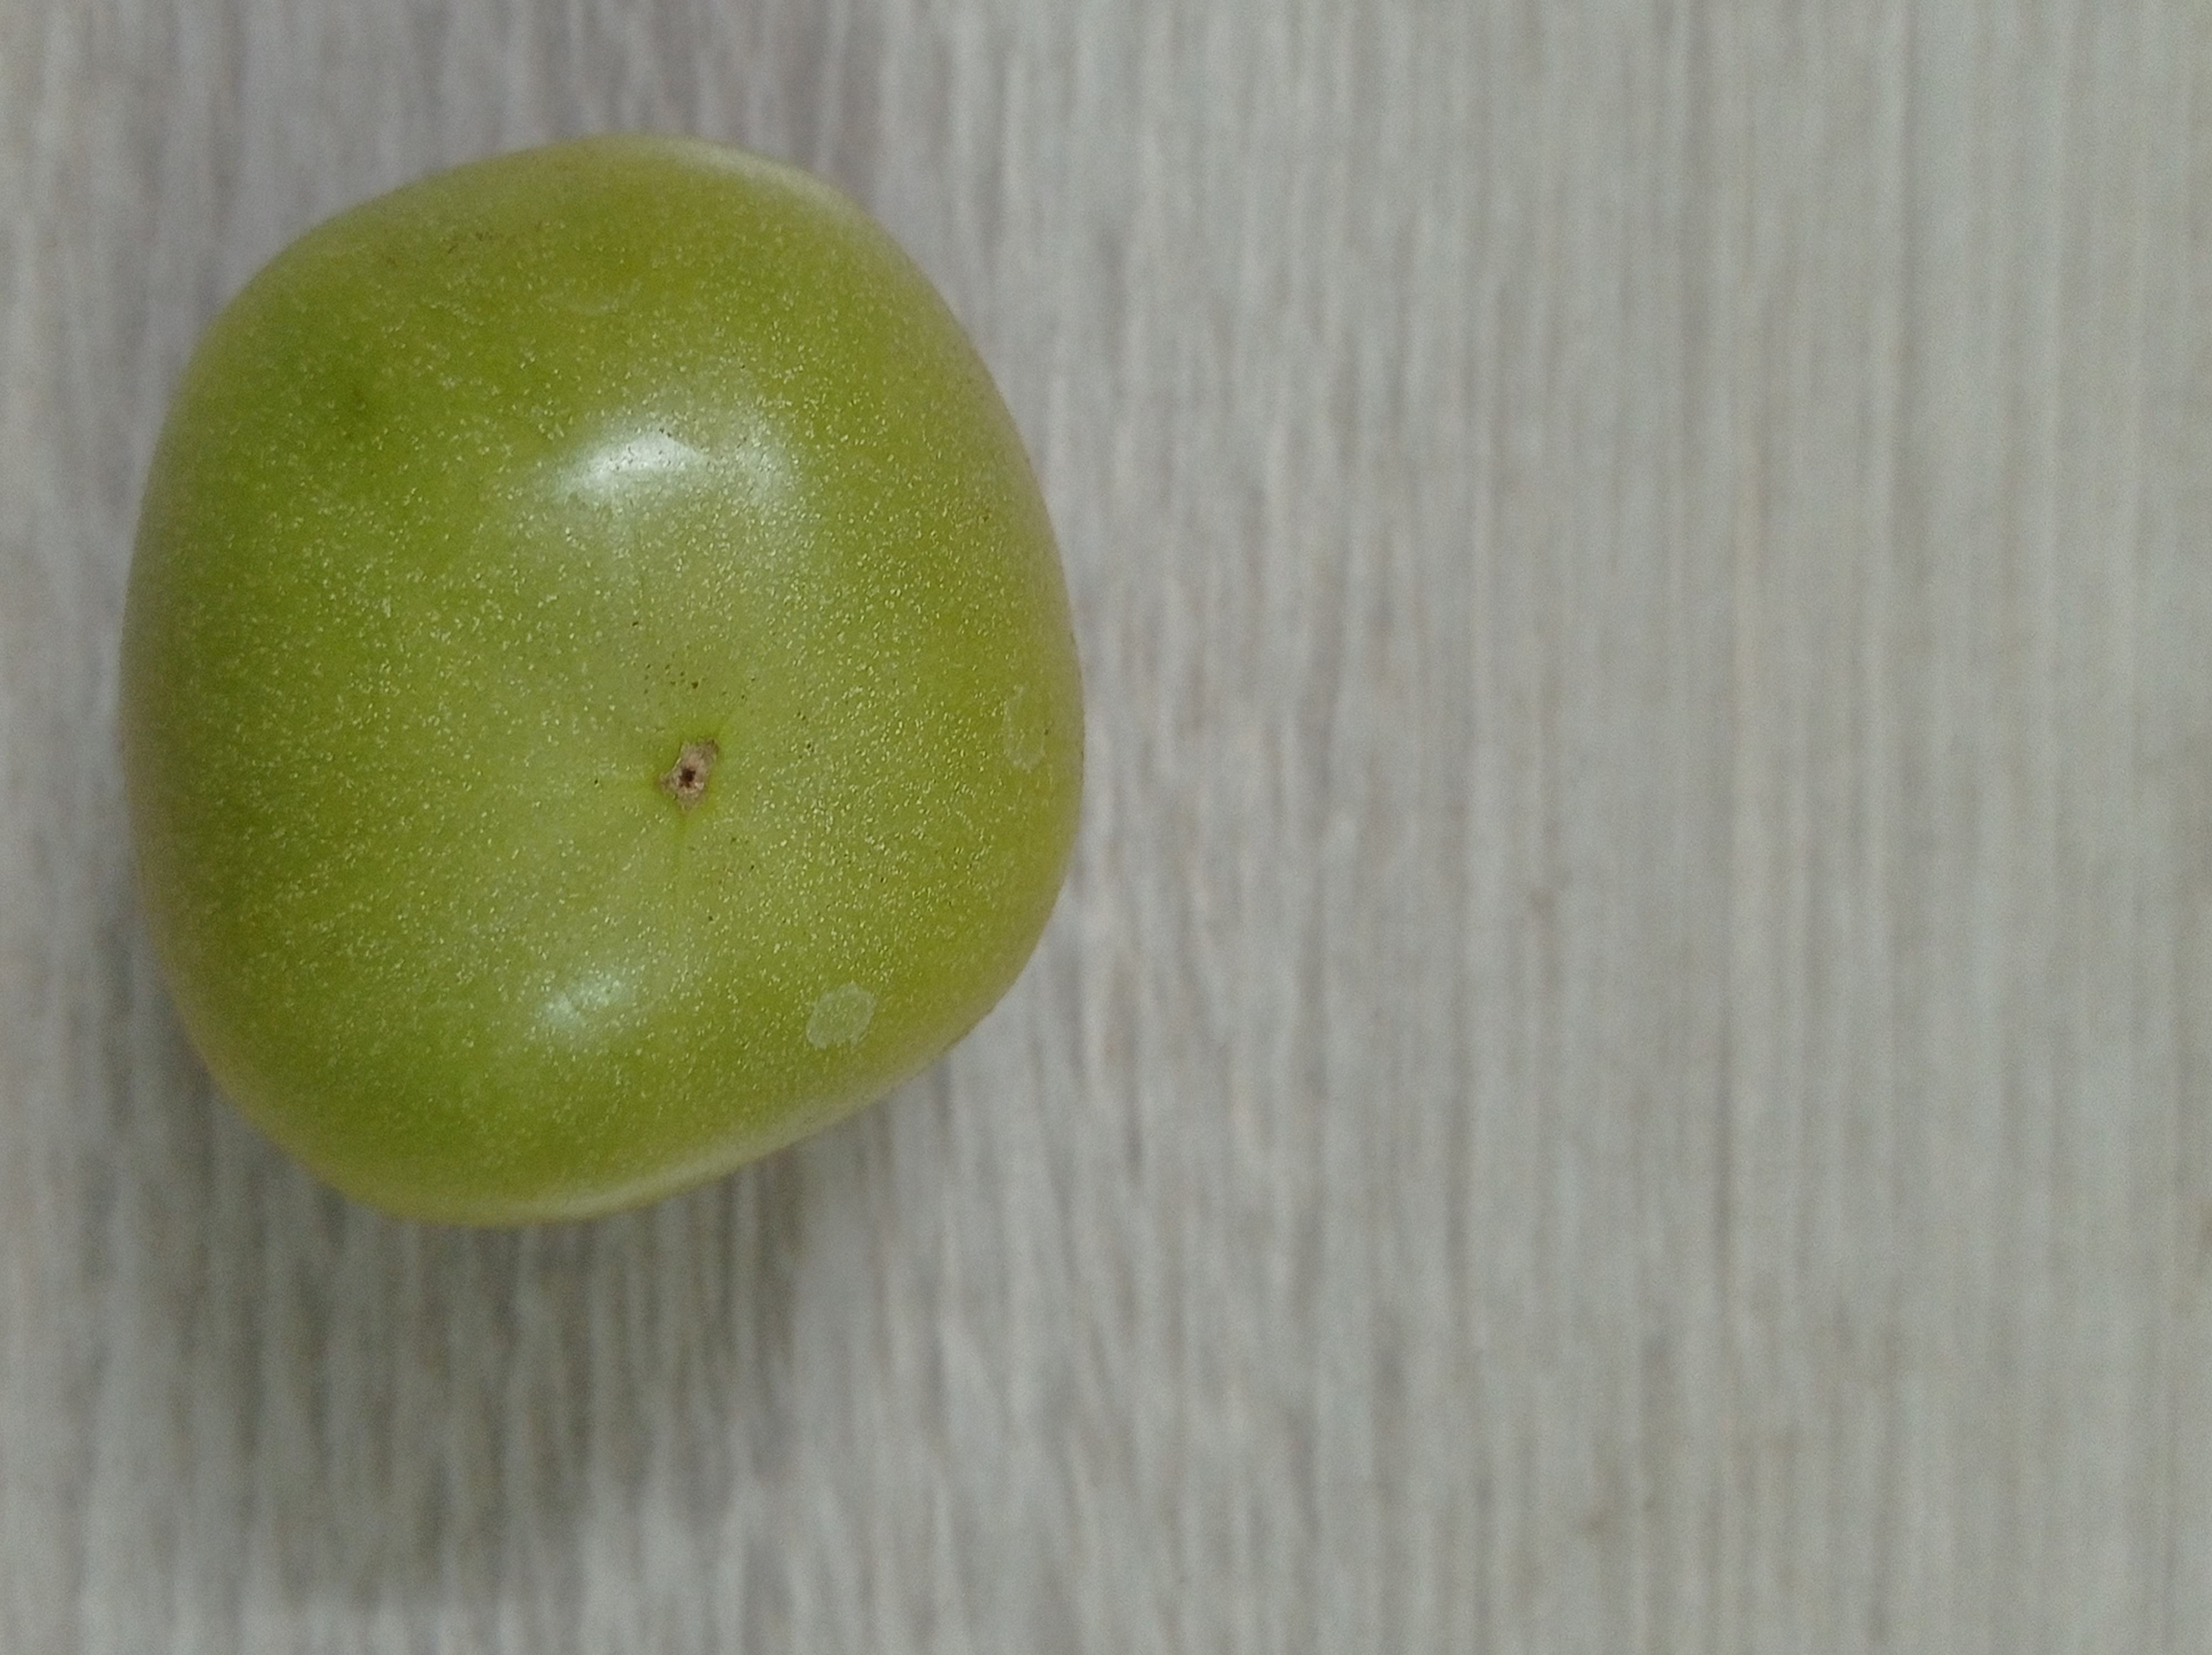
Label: Fresh